Bessie Margolin

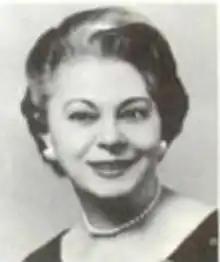
Margolin in 1963

Bessie Margolin (1909 – June 19, 1996) was an American lawyer and activist. She was a U.S. Department of Labor attorney from 1939 until 1972, arguing numerous cases before the Supreme Court. Margolin undertook a large amount of litigation related to the Fair Labor Standards Act, creating a vast body of law in the area of employment standards in the process.